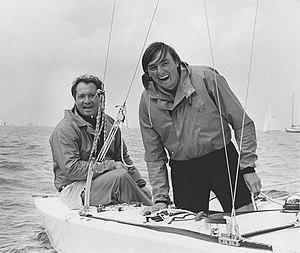
Valentin Mankin est un skipper ukrainien ayant concouru pour l'Union soviétique à quatre reprises aux Jeux olympiques. Aux Jeux olympiques d'été de 1968, il participe à l'épreuve de finn et remporte le titre olympique. Aux Jeux olympiques d'été de 1972, il remporte également le titre en participant à l'épreuve des tempest. Dans la même épreuve, lors des Jeux olympiques d'été de 1976, il remporte la médaille d'argent. Enfin, lors des Jeux olympiques d'été de 1980, il remporte à nouveau le titre olympique, cette fois-ci en participant à l'épreuve des star.